The Assisi Underground

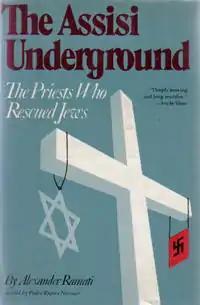

The Assisi Underground: The Priests Who Rescued Jews is a 1978 novel written by Alexander Ramati based on a true-life account, told by Father Rufino Niccacci, of events surrounding the Assisi Network, an effort to hide 300 Jews in the town of Assisi, Italy during World War II.